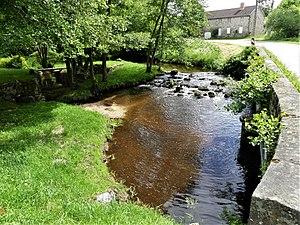
La Banize en amont du pont de la route départementale 16, Vallière, Creuse, France.
La Banize, ou anciennement Banise, est une rivière française du département de la Creuse, en région Nouvelle-Aquitaine, affluent du Taurion et sous-affluent de la Loire par la Vienne.
Vallière est une commune française située dans le département de la Creuse en région Nouvelle-Aquitaine.